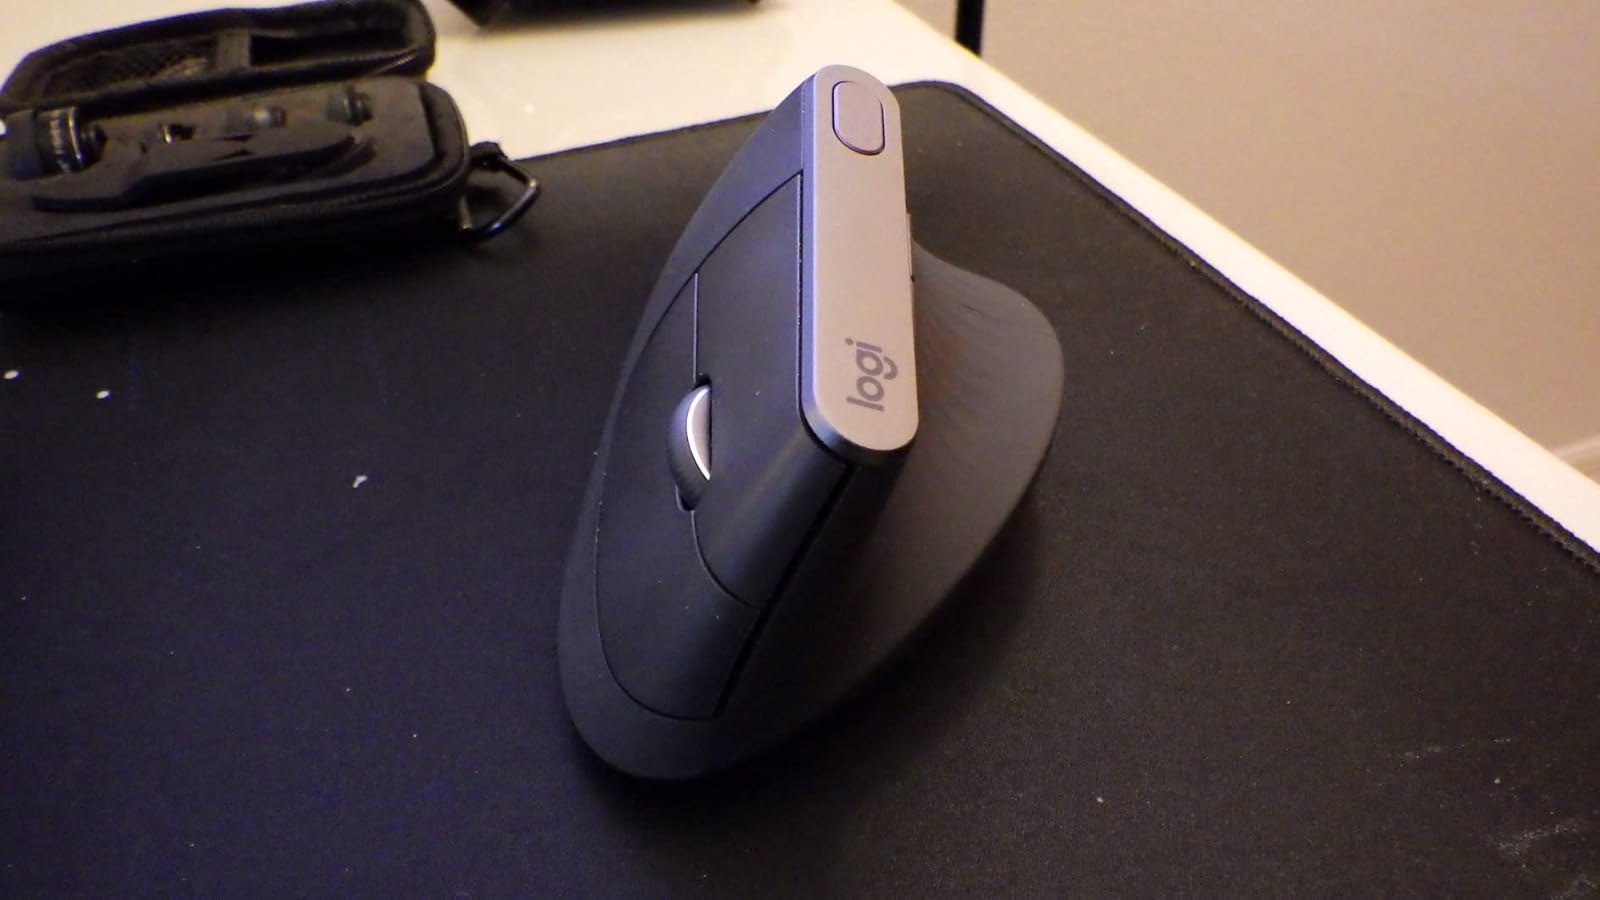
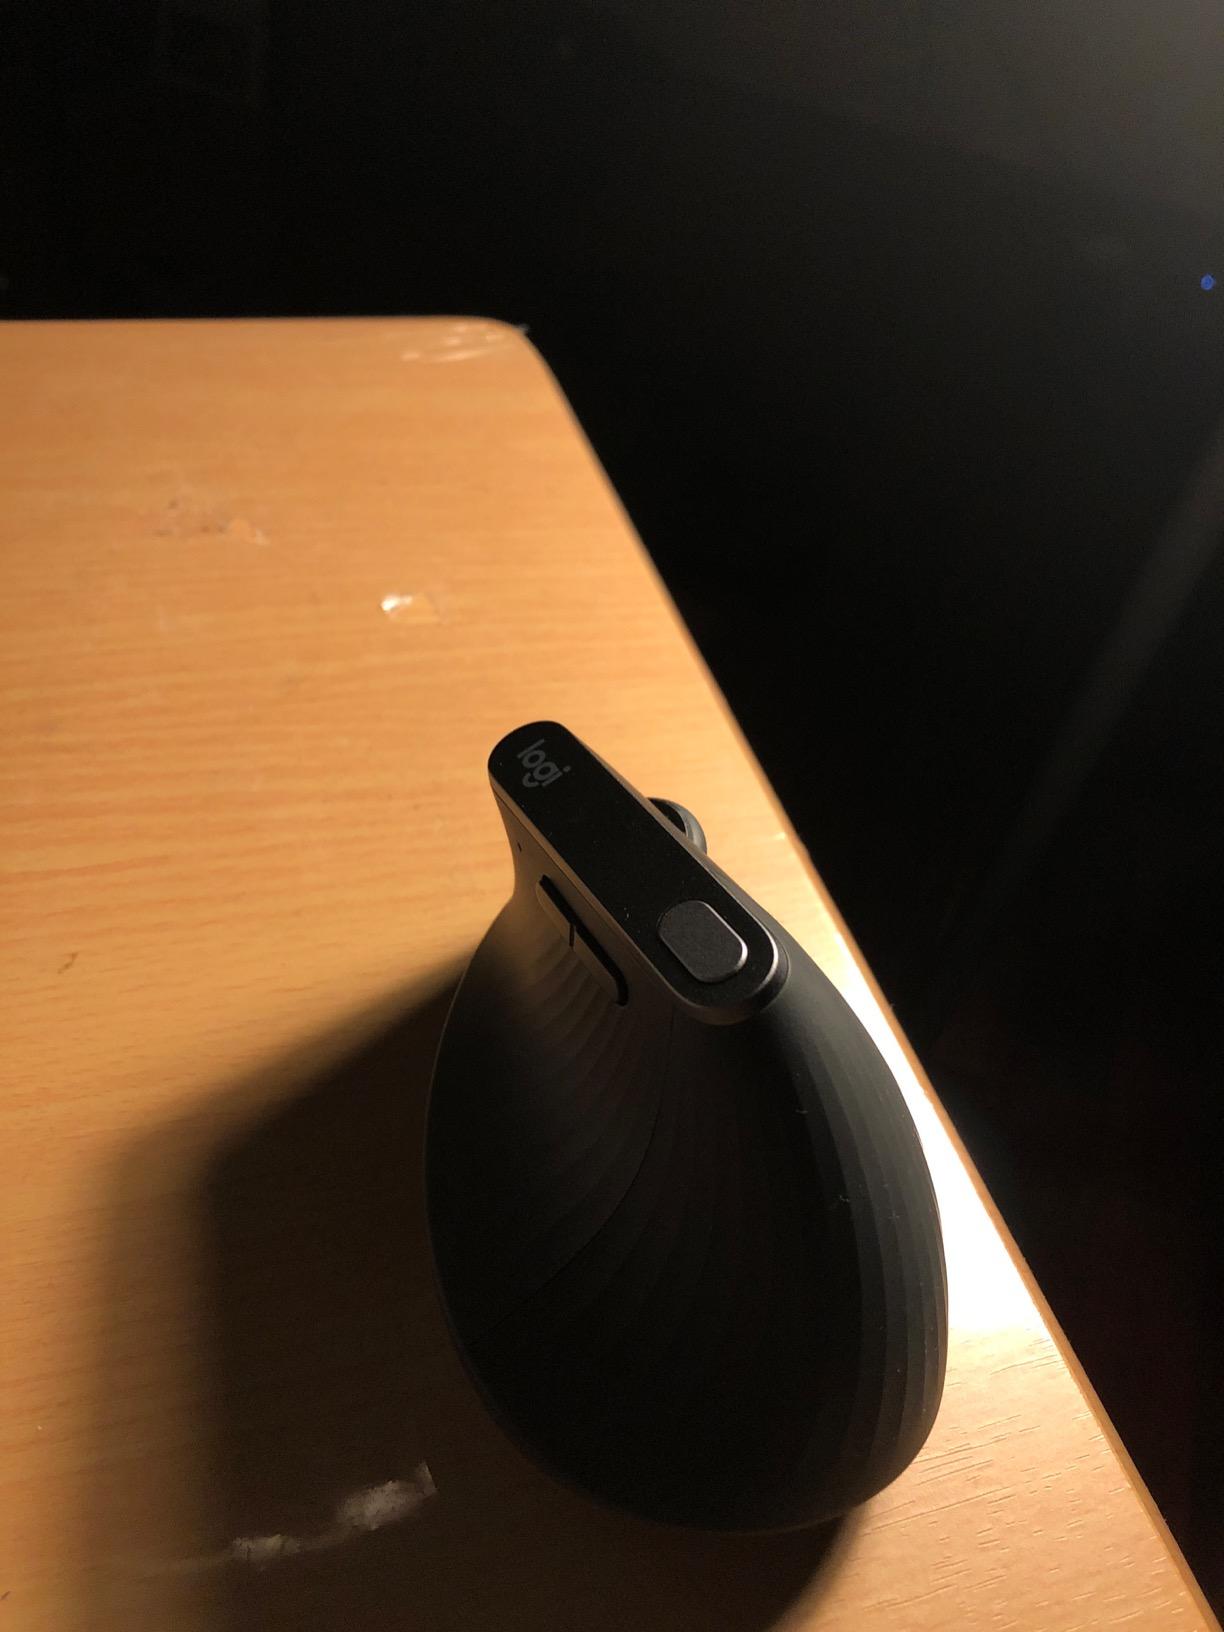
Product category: mouse
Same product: yes